A Different Light (bookstore)

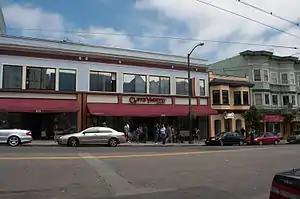
Cliff's Variety @ 471-479 Castro, next to A Different Light Bookstore. ADL was at 489 Castro.

Leigh unexpectedly died in 1998 in West Hollywood while on vacation. The original Mission Statement from 1979 had a primary goal of making LGBT literature as widely available as possible. ADL was instrumental in making that happen. By the mid-90s most serious independent bookstores had LGBT sections with Barnes & Noble stores throughout the country entering the market and offering substantial discounts. Amazon was next. They too heavily discounted LGBT books. The three ADL stores were in high rent cities and could not afford to match their prices. Laurila sold the three stores in 2000 to Bill Barker and Stanley Newman, who closed the New York City store in 2001, citing Manhattan's high rent and retained the two stores in California.